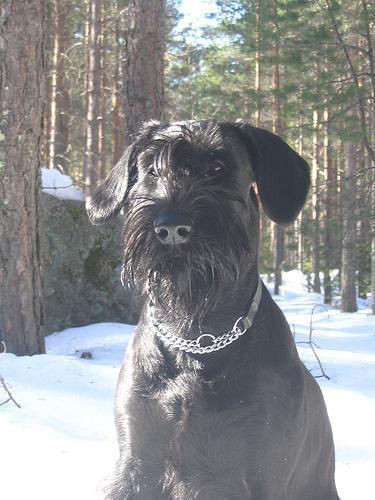
giant_schnauzer